Methone (Macedonia)

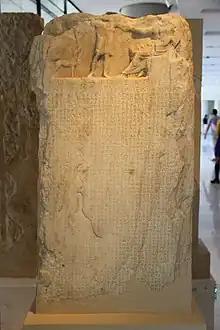
Athenian decrees for Methone, 430/29–424/3 BC ("IG" I 61)

Methone was founded in the second half of the 8th century BC of Eretrian settlers, who were previously evicted by Corinthian colonists from the island Corfu. Originally the settlers wanted after the expulsion from Corfu return to their hometown of Eretria on Euboea, but were prevented there by force of arms off the shore. Therefore, the Methonians were called by their neighbors (roughly " the ones thrown away").